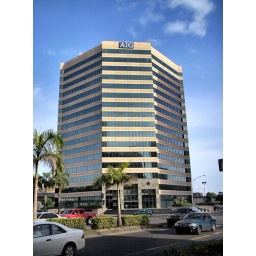
This is an office building at Puerto RicoBanking Center at Hato Rey sector in San Juan, Puerto Rico